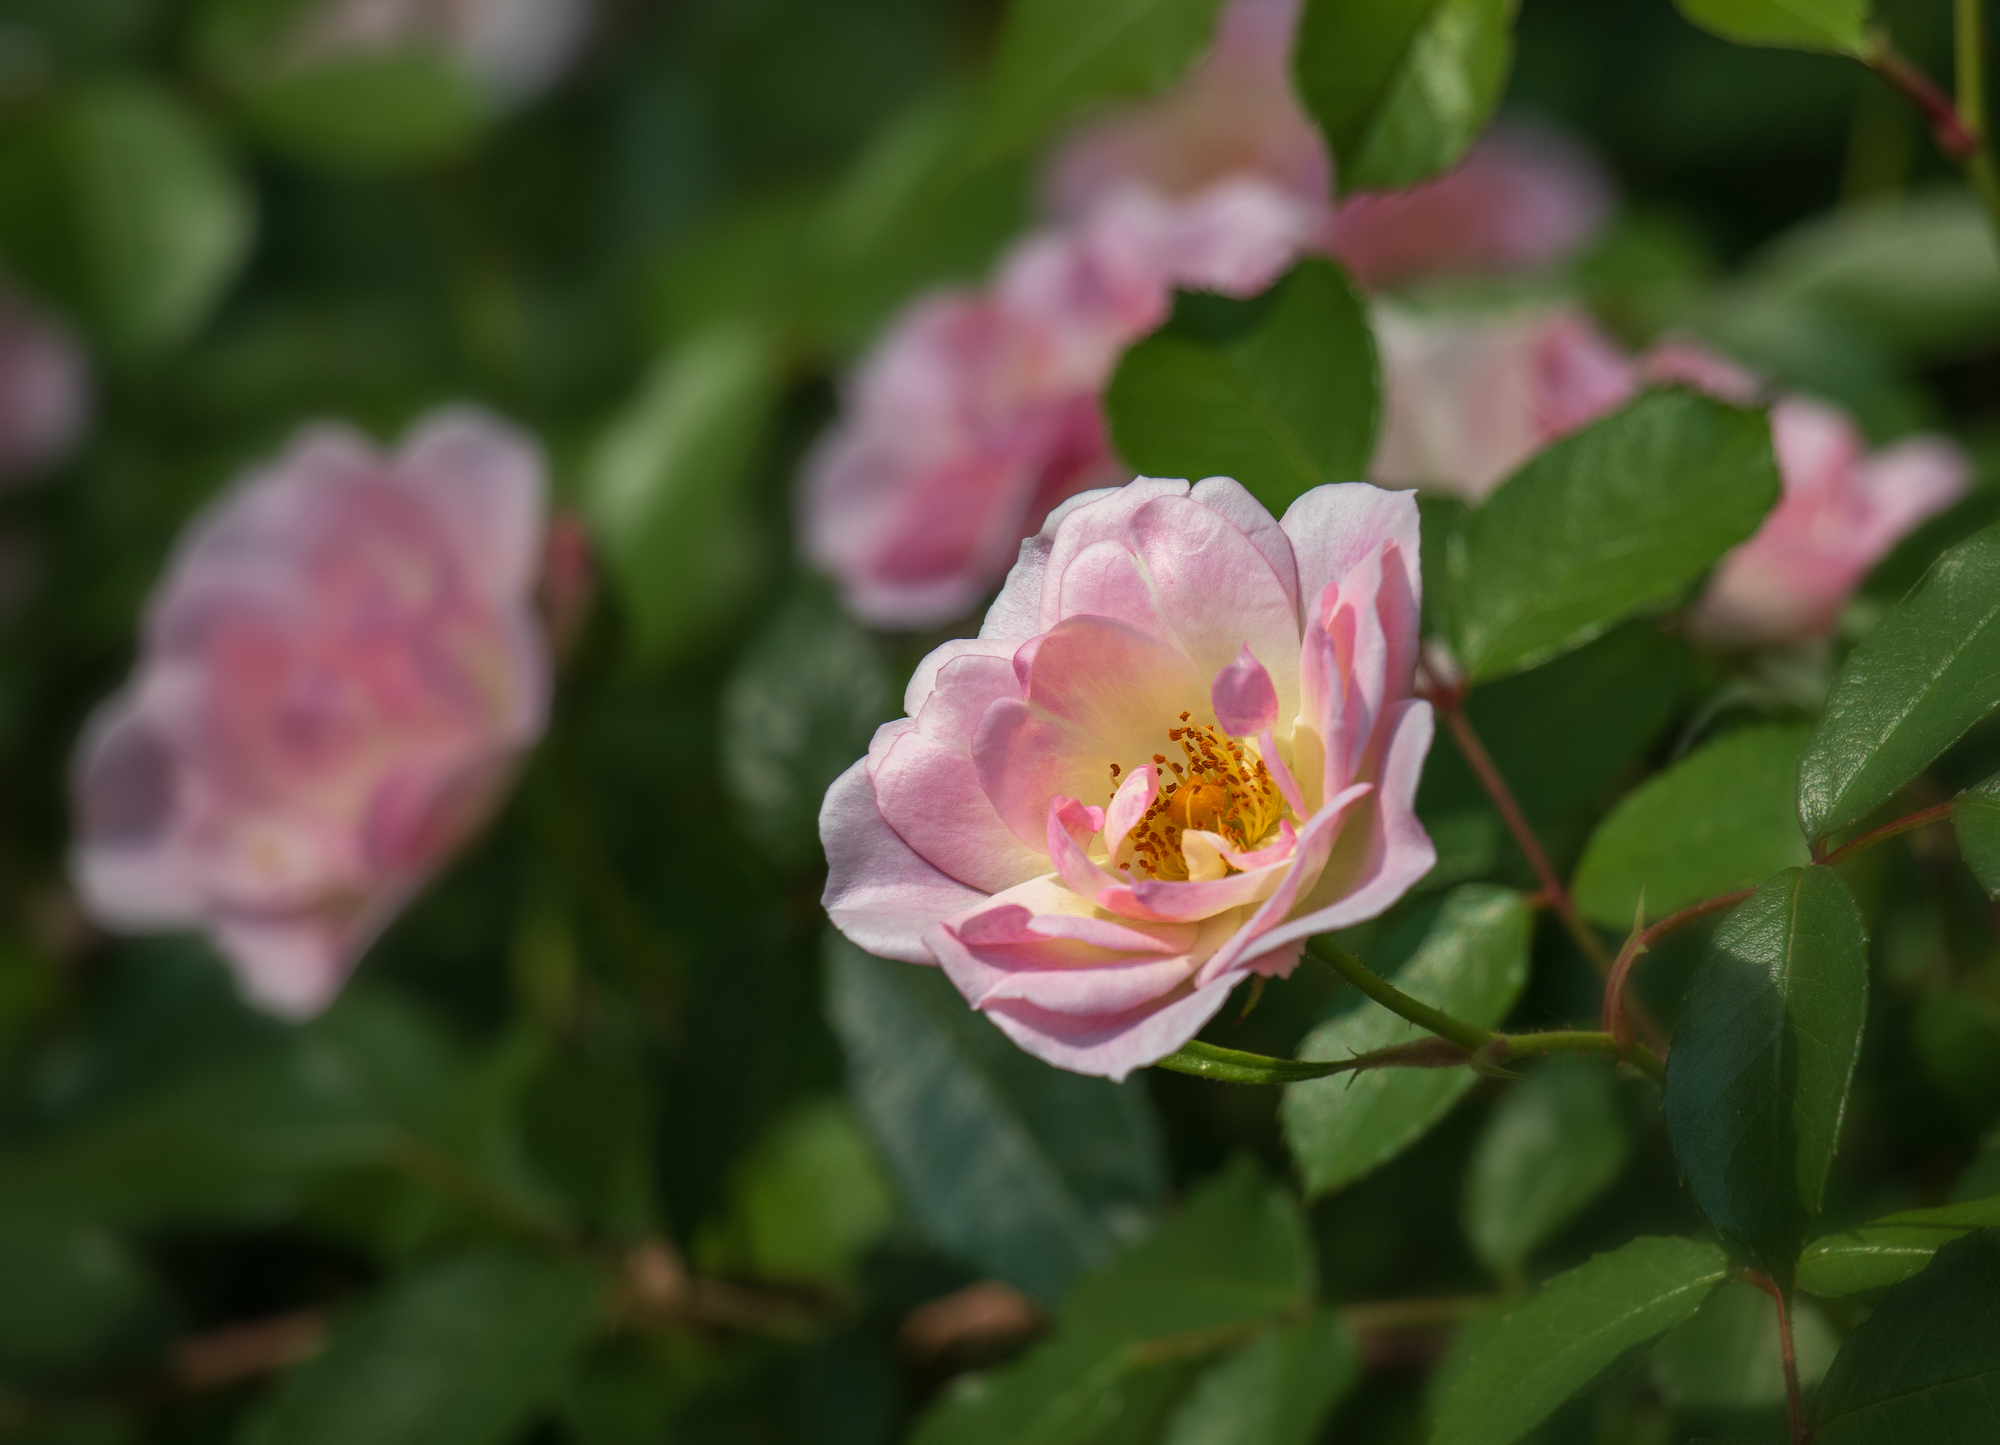
pink, rose, flower, flowering plant, petal, plant, rose family, multiflora rose, rosa dumalis, rosa gallica, rosa rubiginosa, botany, rose order, rosa canina, spring, rosa wichuraiana, prickly rose, Rosa nutkana, floribunda, burnet rose, theaceae, camellia sasanqua, camellia, Chinese peony, annual plant, California wild rose, garden roses, plant stem, carolina rose, wildflower